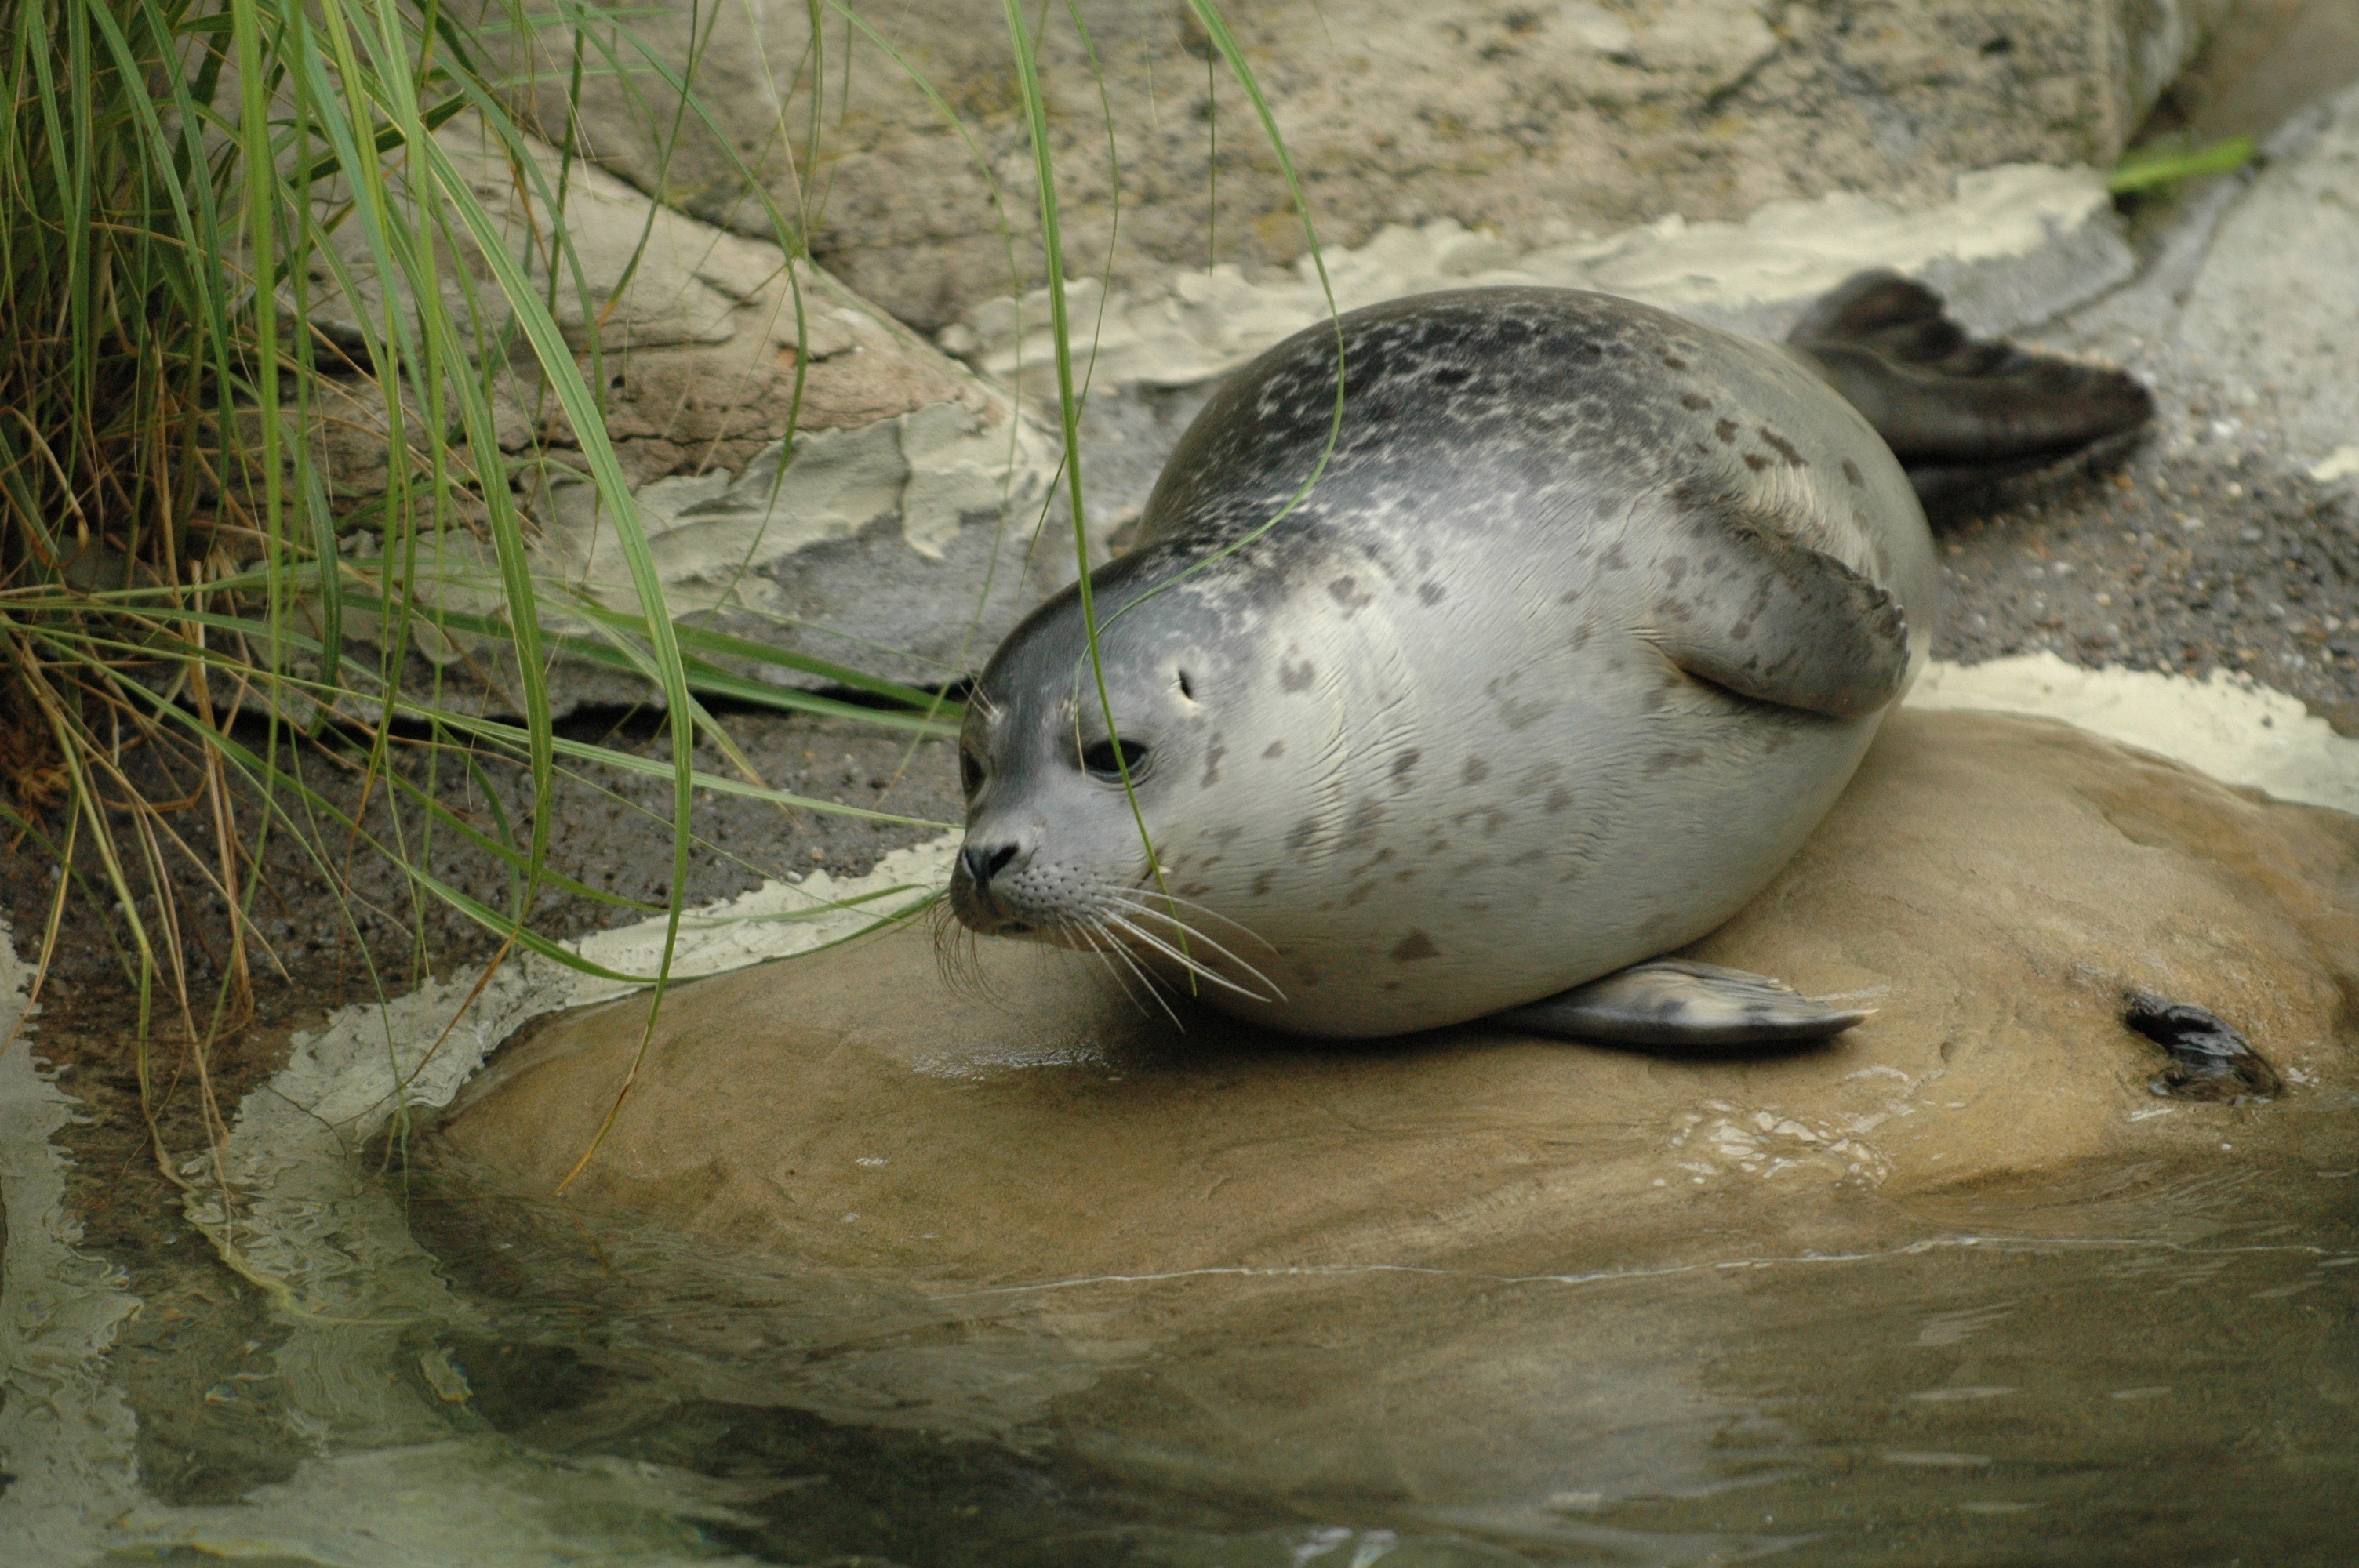
water, nature, animal, wildlife, zoo, biology, mammal, seal, fauna, lazy, seals, vertebrate, zurich, animal world, meeresbewohner, harbor seal, robbe, zoo animal, marine mammal, marine biology